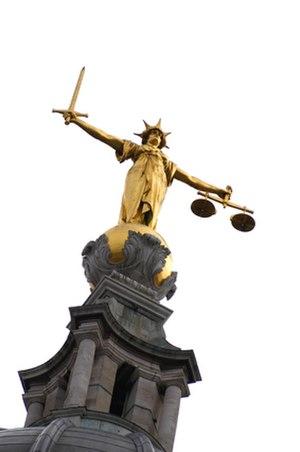
Justice ou Justitia est, dans la mythologie romaine, la déesse de la Justice. C'est une personnification allégorique de la force morale qui sous tend le système légal. La symbolique judiciaire utilise également depuis le XIIIᵉ siècle une figure de la mythologie grecque, Thémis, sous les traits d'une femme aux yeux bandés, symbolisant l'impartialité.